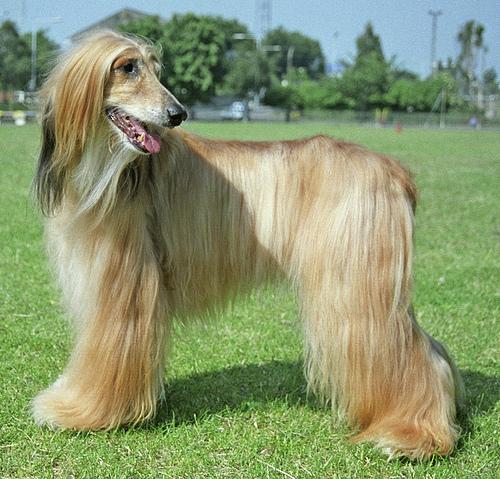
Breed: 222-n000013-Afghan_hound